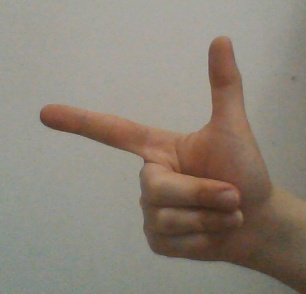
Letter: yaa